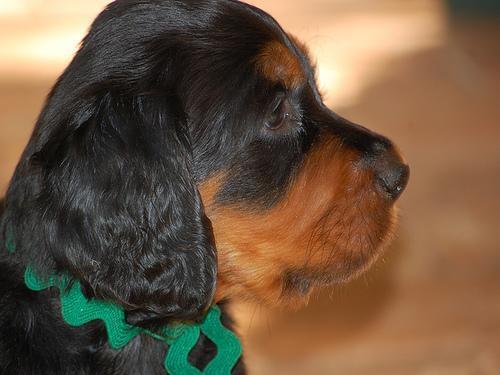
Gordon_setter